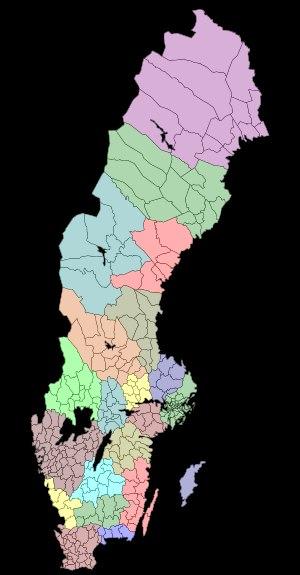
L'administration territoriale de la Suède est l'ensemble des subdivisions, traditionnelles ou administratives, qui permettent d'organiser le territoire suédois.